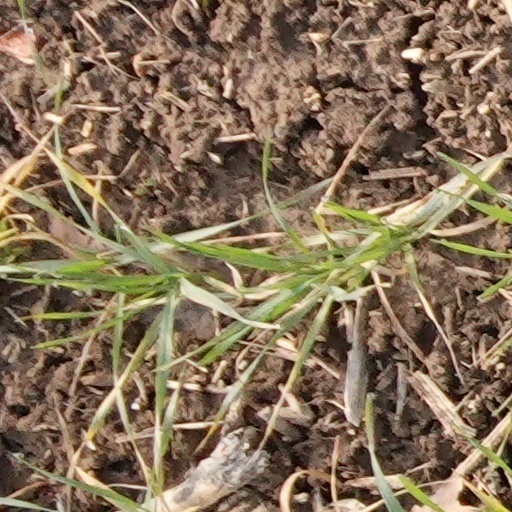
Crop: wheat